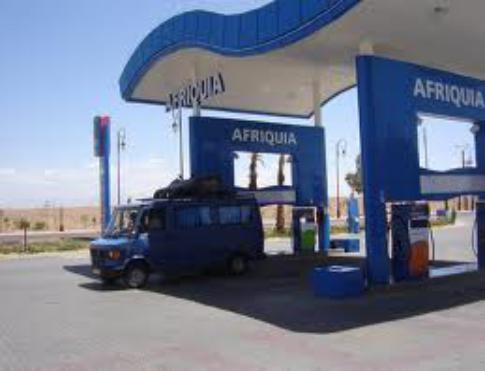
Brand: Afriquia
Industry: Others